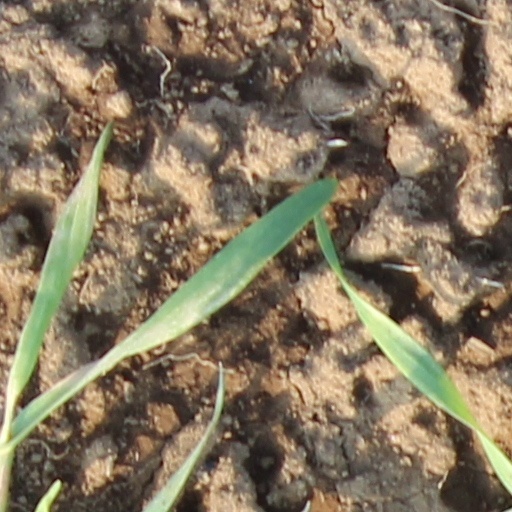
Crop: wheat